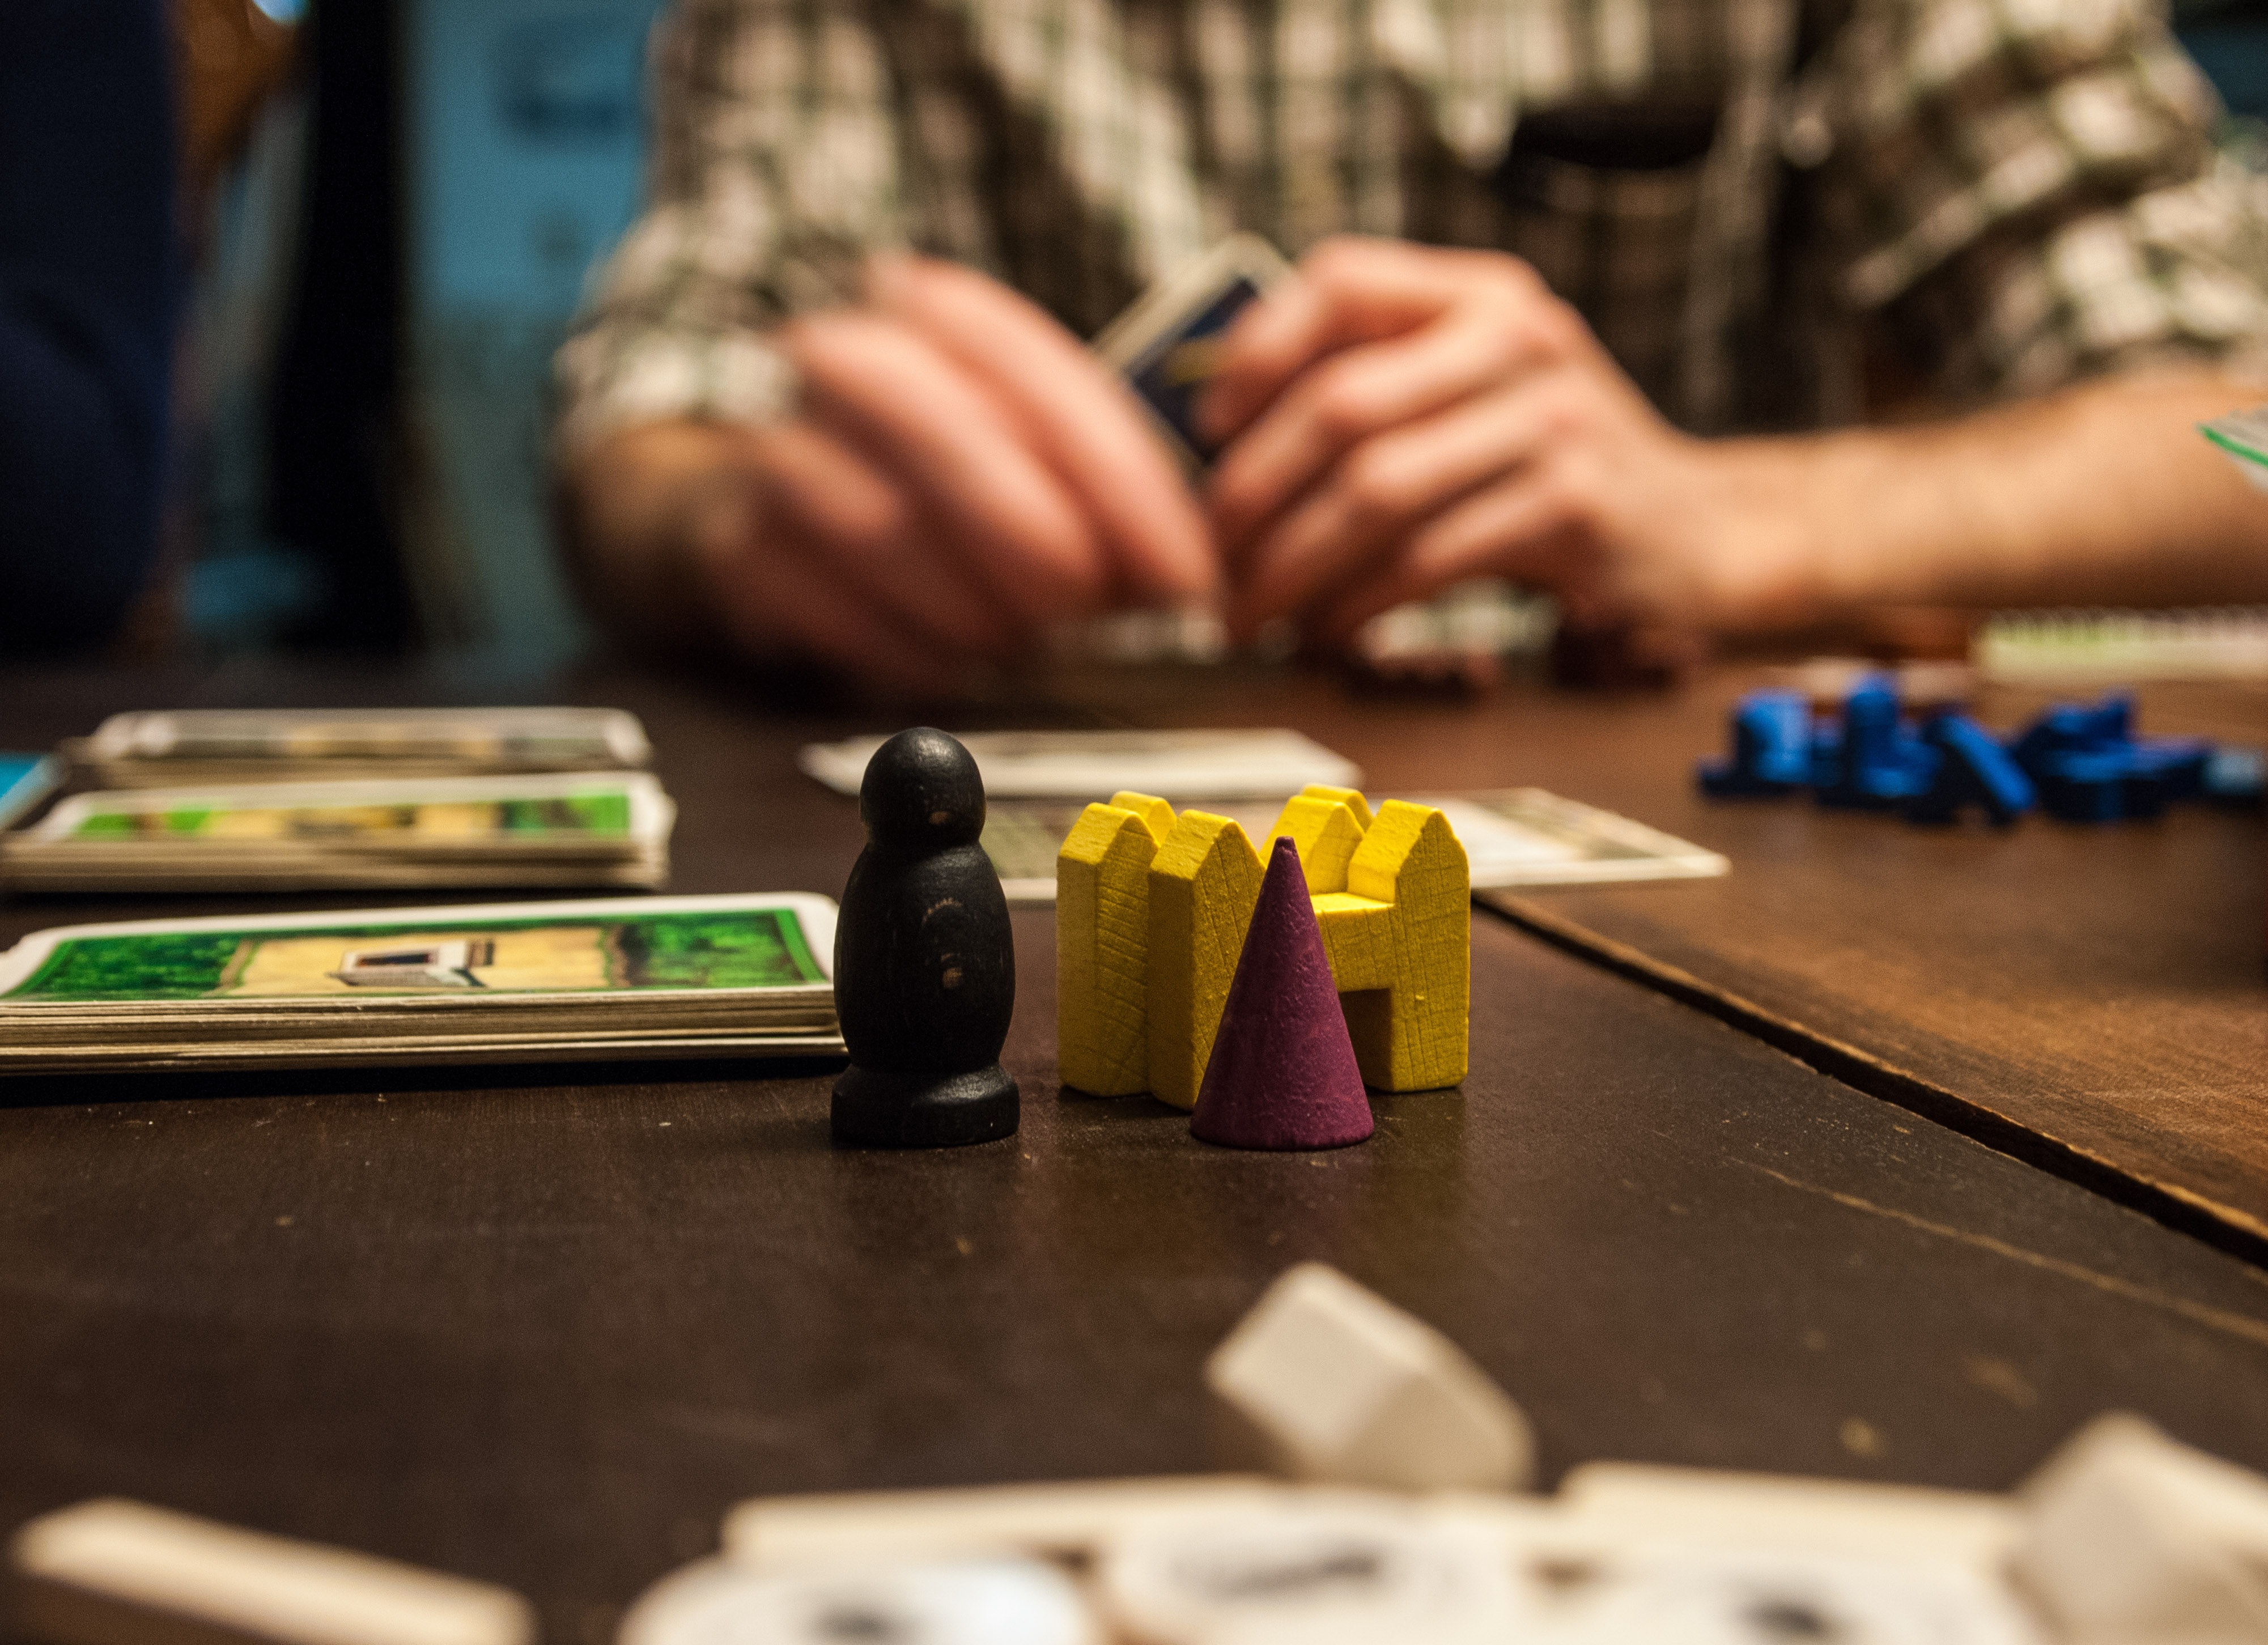
man, people, board, game, play, color, playing, together, leisure, toy, board game, competition, cards, fun, hands, strategy, pawn, history, games, entertainment, dice, pieces, indoor games and sports, settlers of catan, table game